Neponsit Beach Hospital

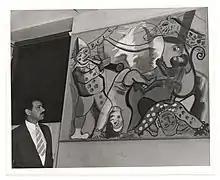
Artist Louis Schanker with one of his murals within Neponsit Hospital in 1939

Neponsit Beach Hospital for Children opened on April 16, 1915. Neponsit Hospital was operated by the Bellevue and Allied Hospitals organization, a city agency which also operated Bellevue Hospital in Manhattan. It replaced Sea Breeze Hospital, also operated by the Association, with children from Sea Breeze transferred to Neponsit. Upon opening, the hospital was subject to odors and fumes from waste disposal operations on nearby Barren Island (now Floyd Bennett Field).